Cable lacing

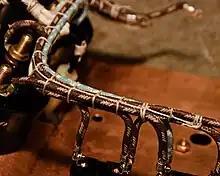
Laced wiring harness from a Tesla coil

Cable lacing is a method for tying wiring harnesses and cable looms, traditionally used in telecommunication, naval, and aerospace applications. This old cable management technique, taught to generations of lineworkers, is still used in some modern applications since it does not create obstructions along the length of the cable, avoiding the handling problems of cables groomed by plastic or hook-and-loop cable ties.